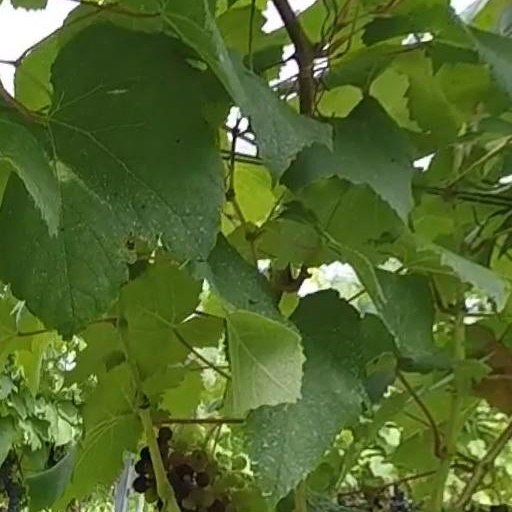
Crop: grape